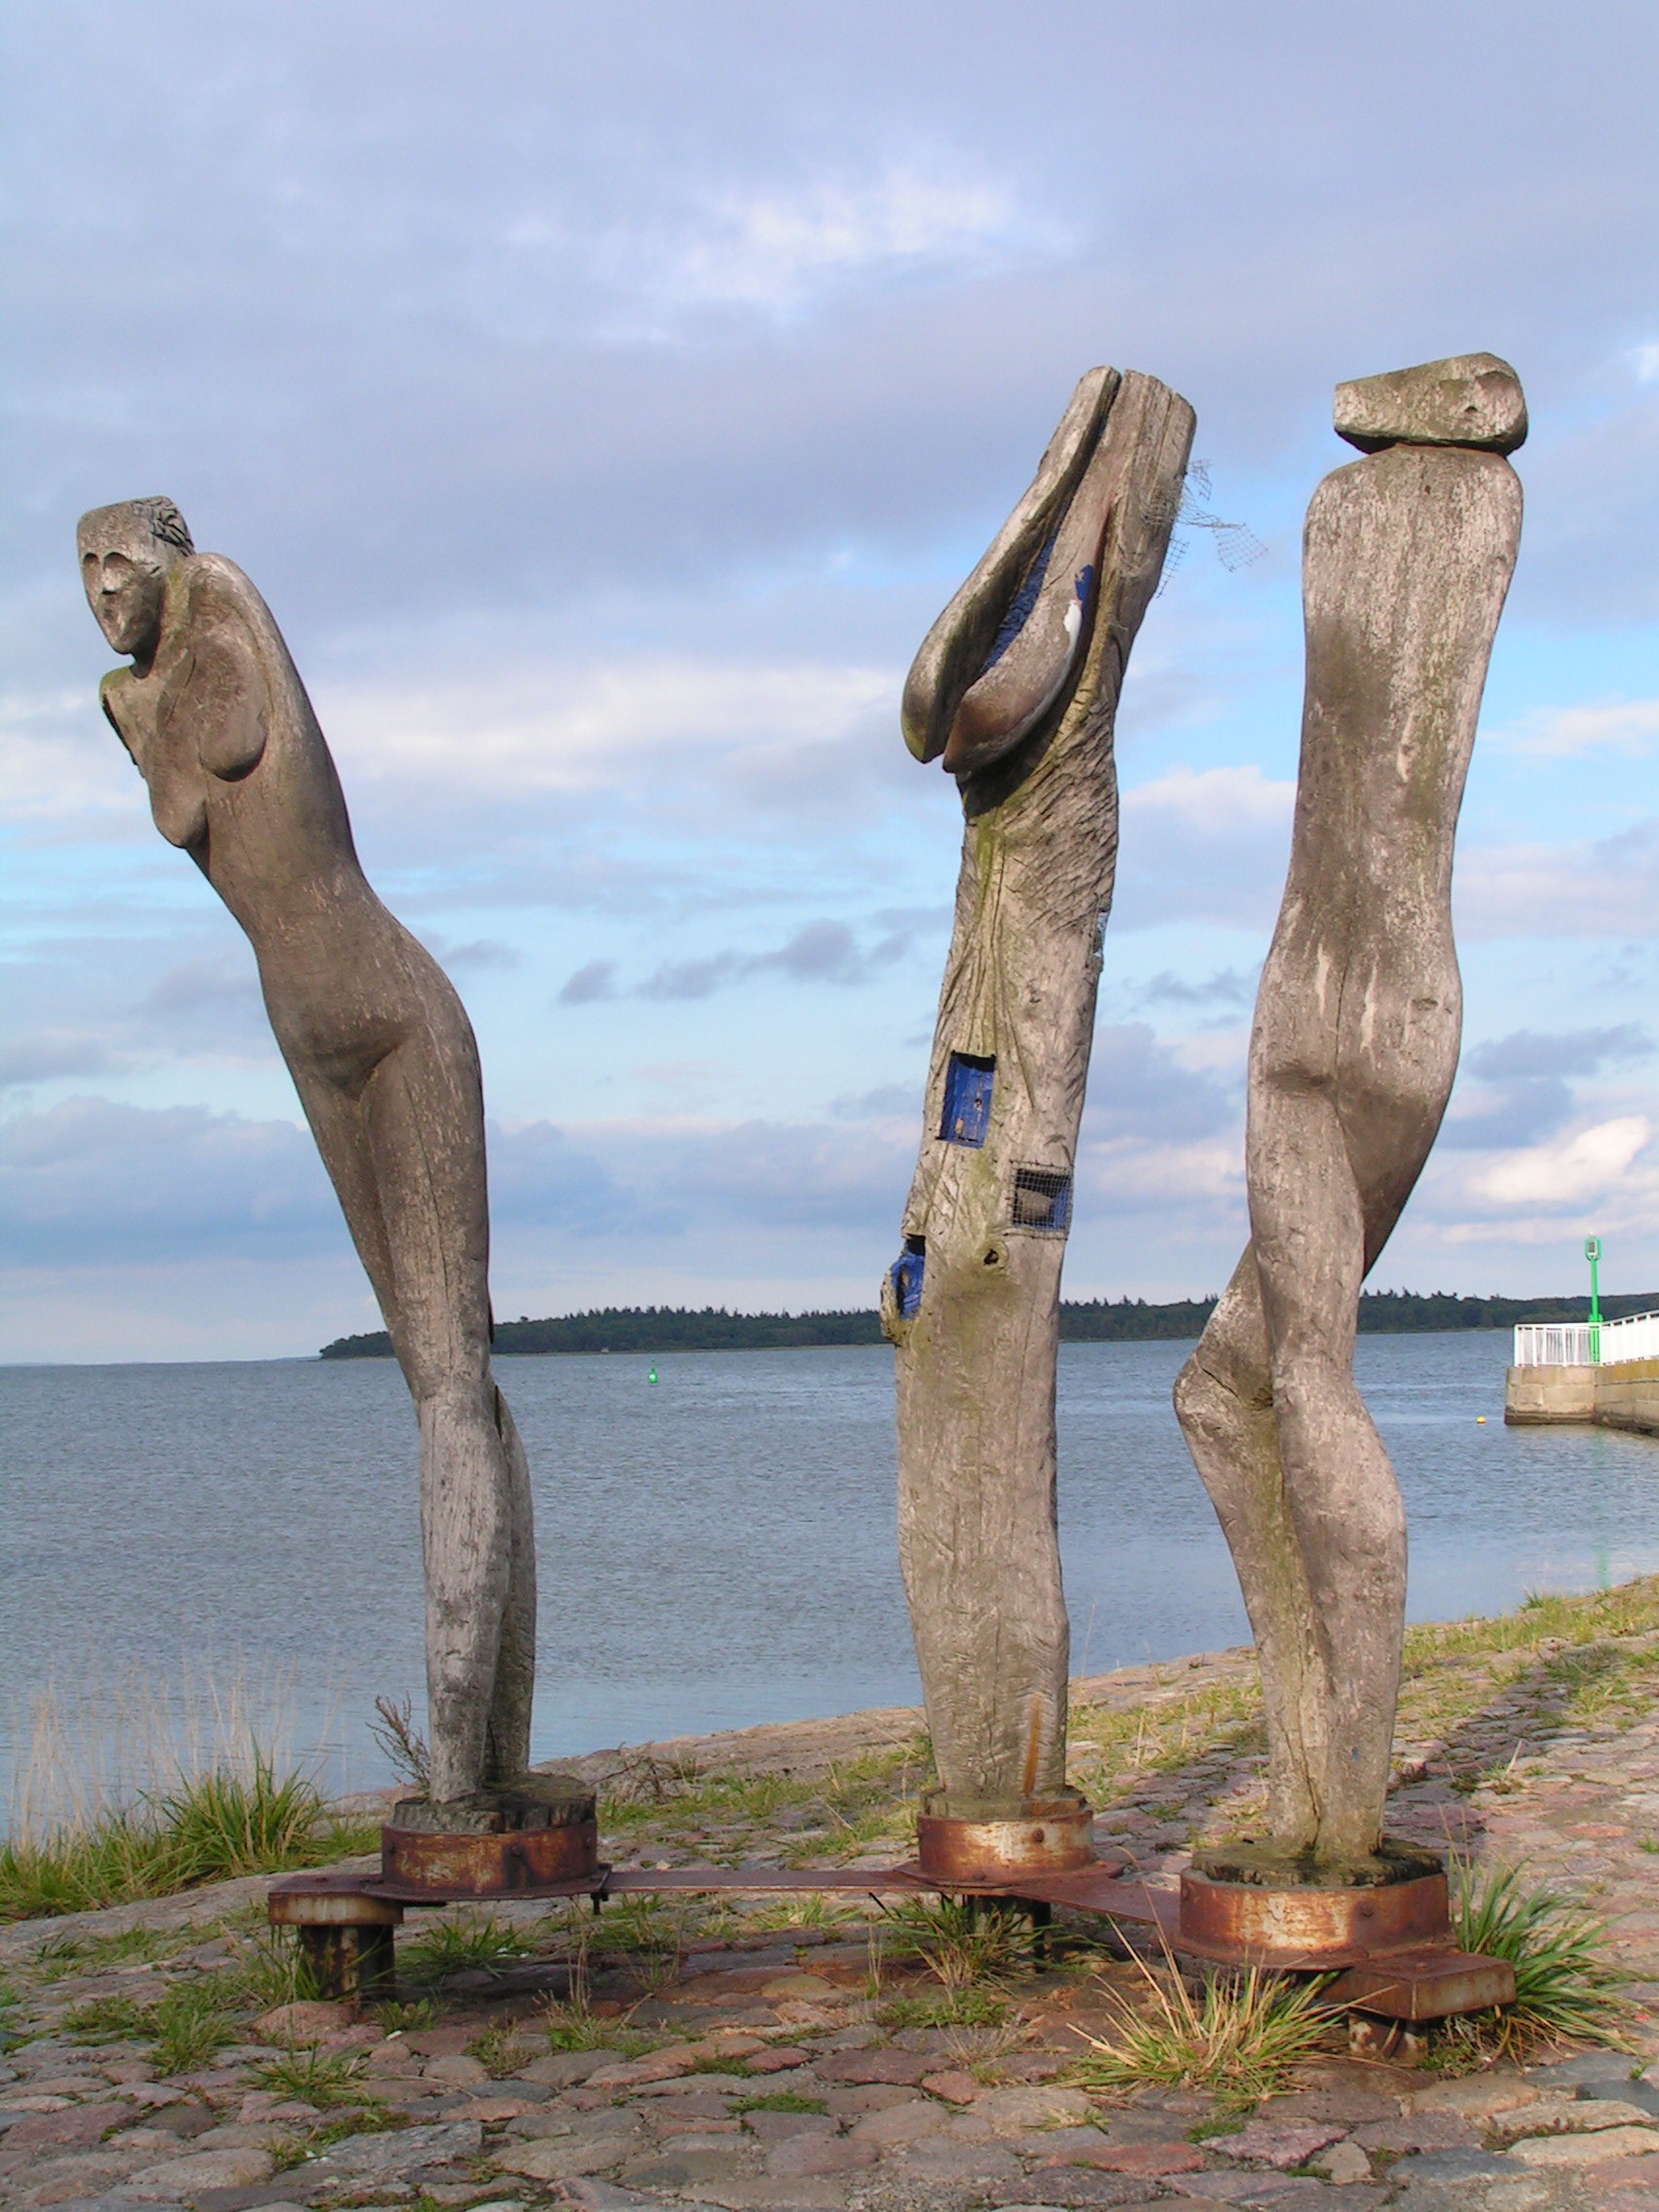
driftwood, sea, tree, sand, rock, wood, monument, statue, material, weathered, sculpture, art, figures, dar, baltic sea, wieck